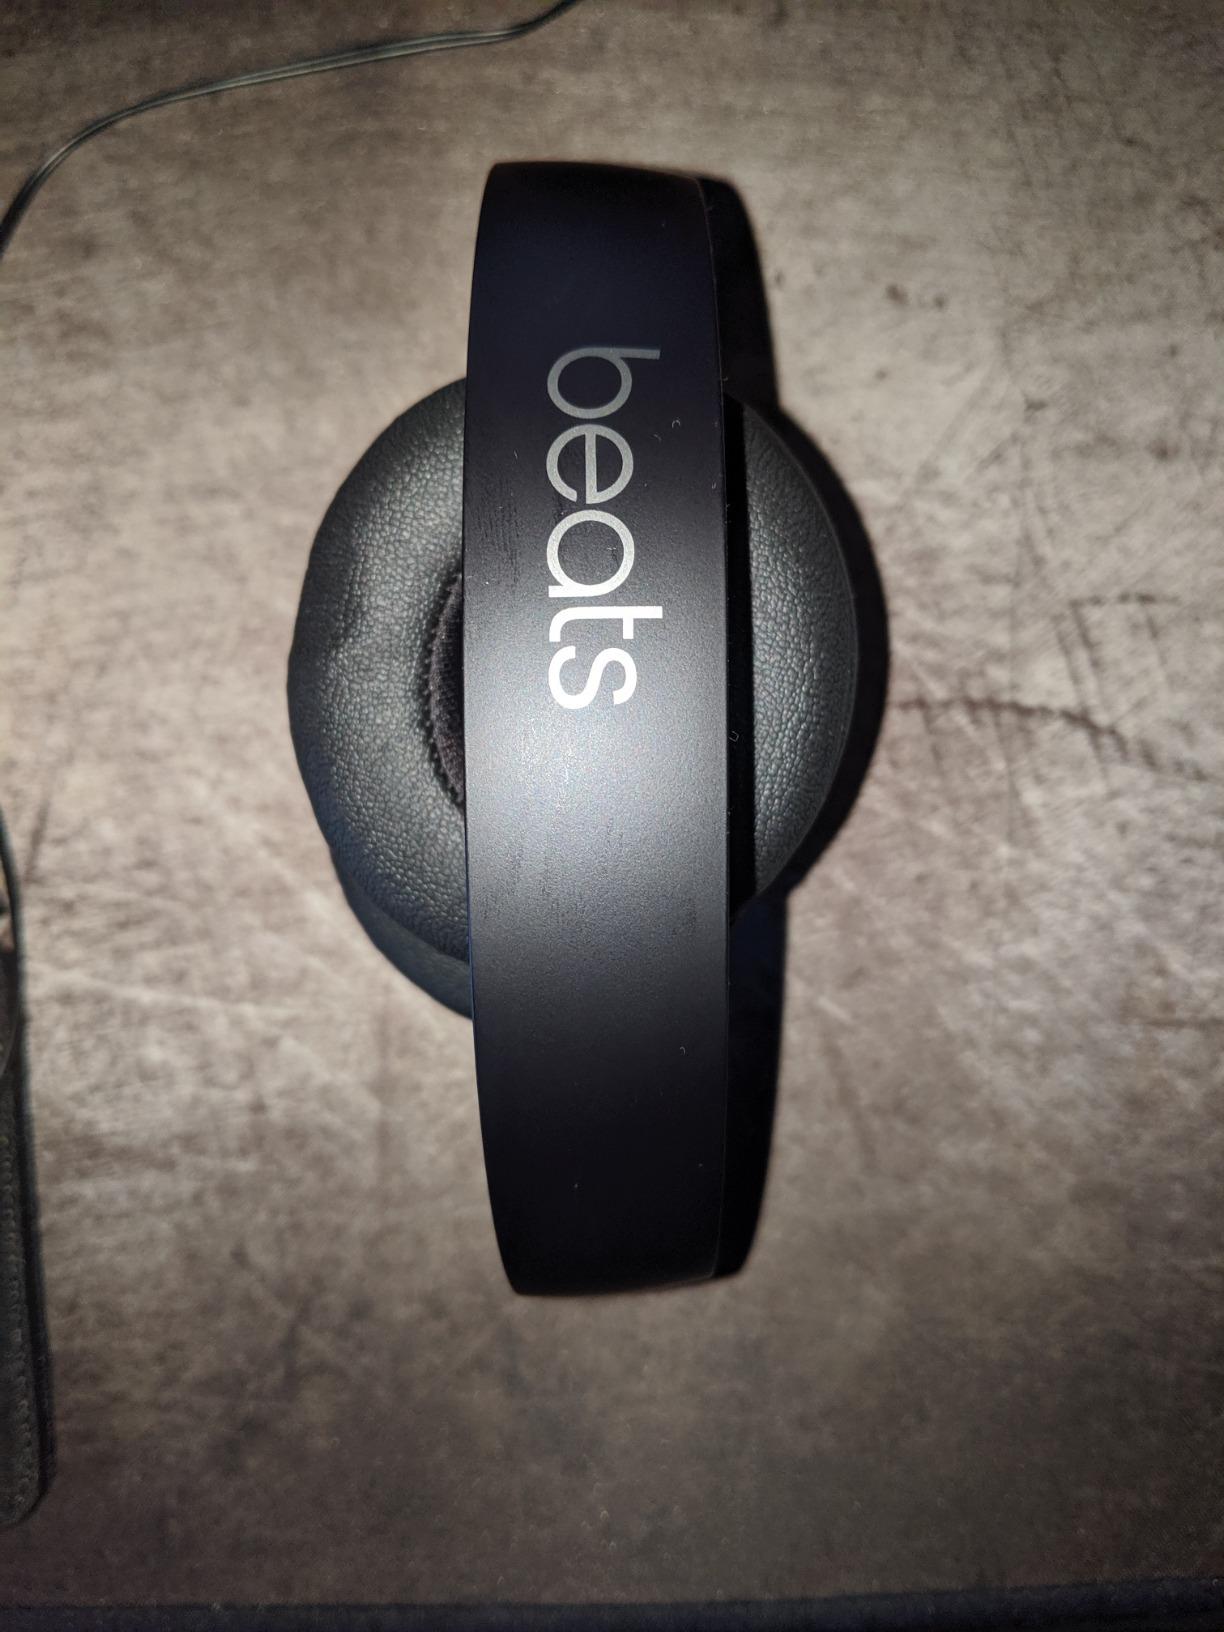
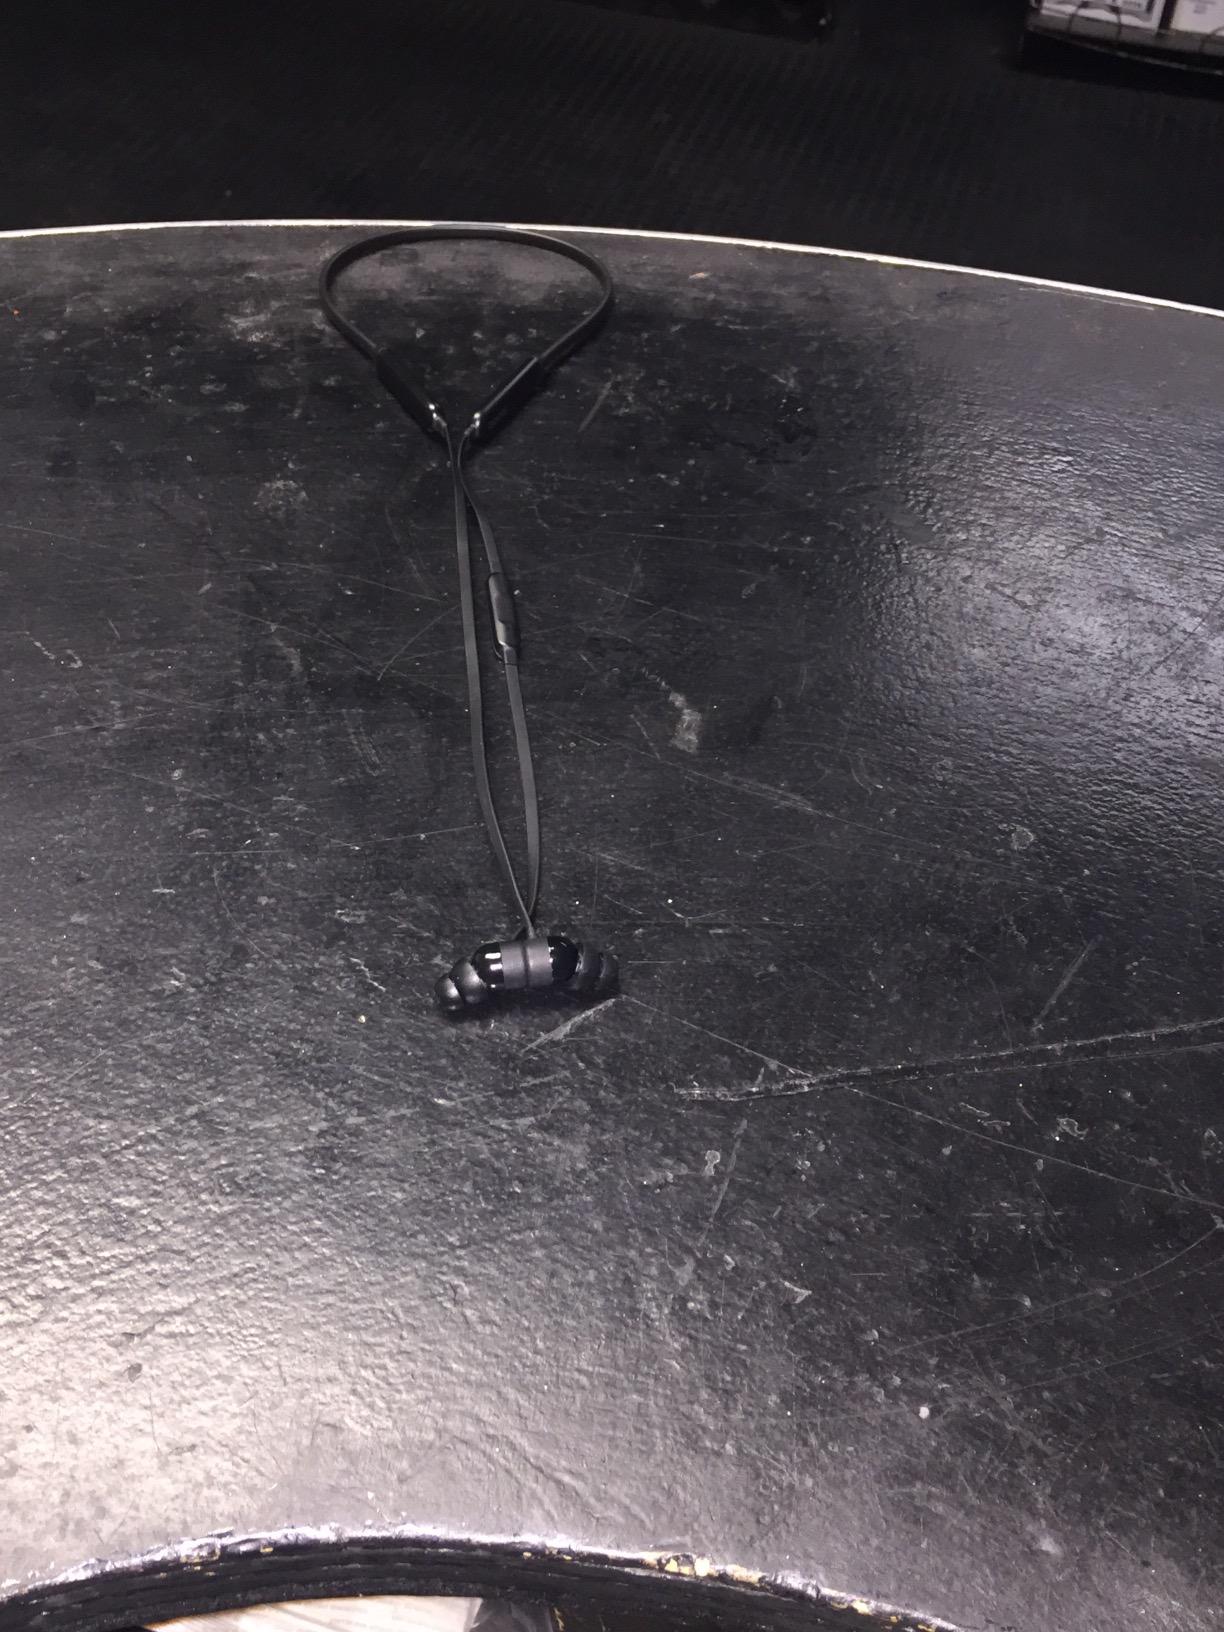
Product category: headphones
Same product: no